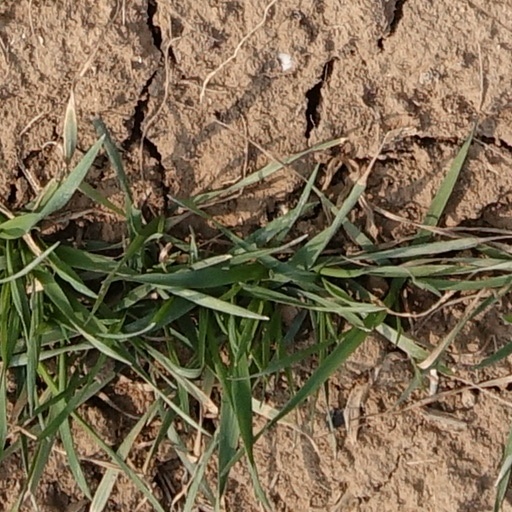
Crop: wheat